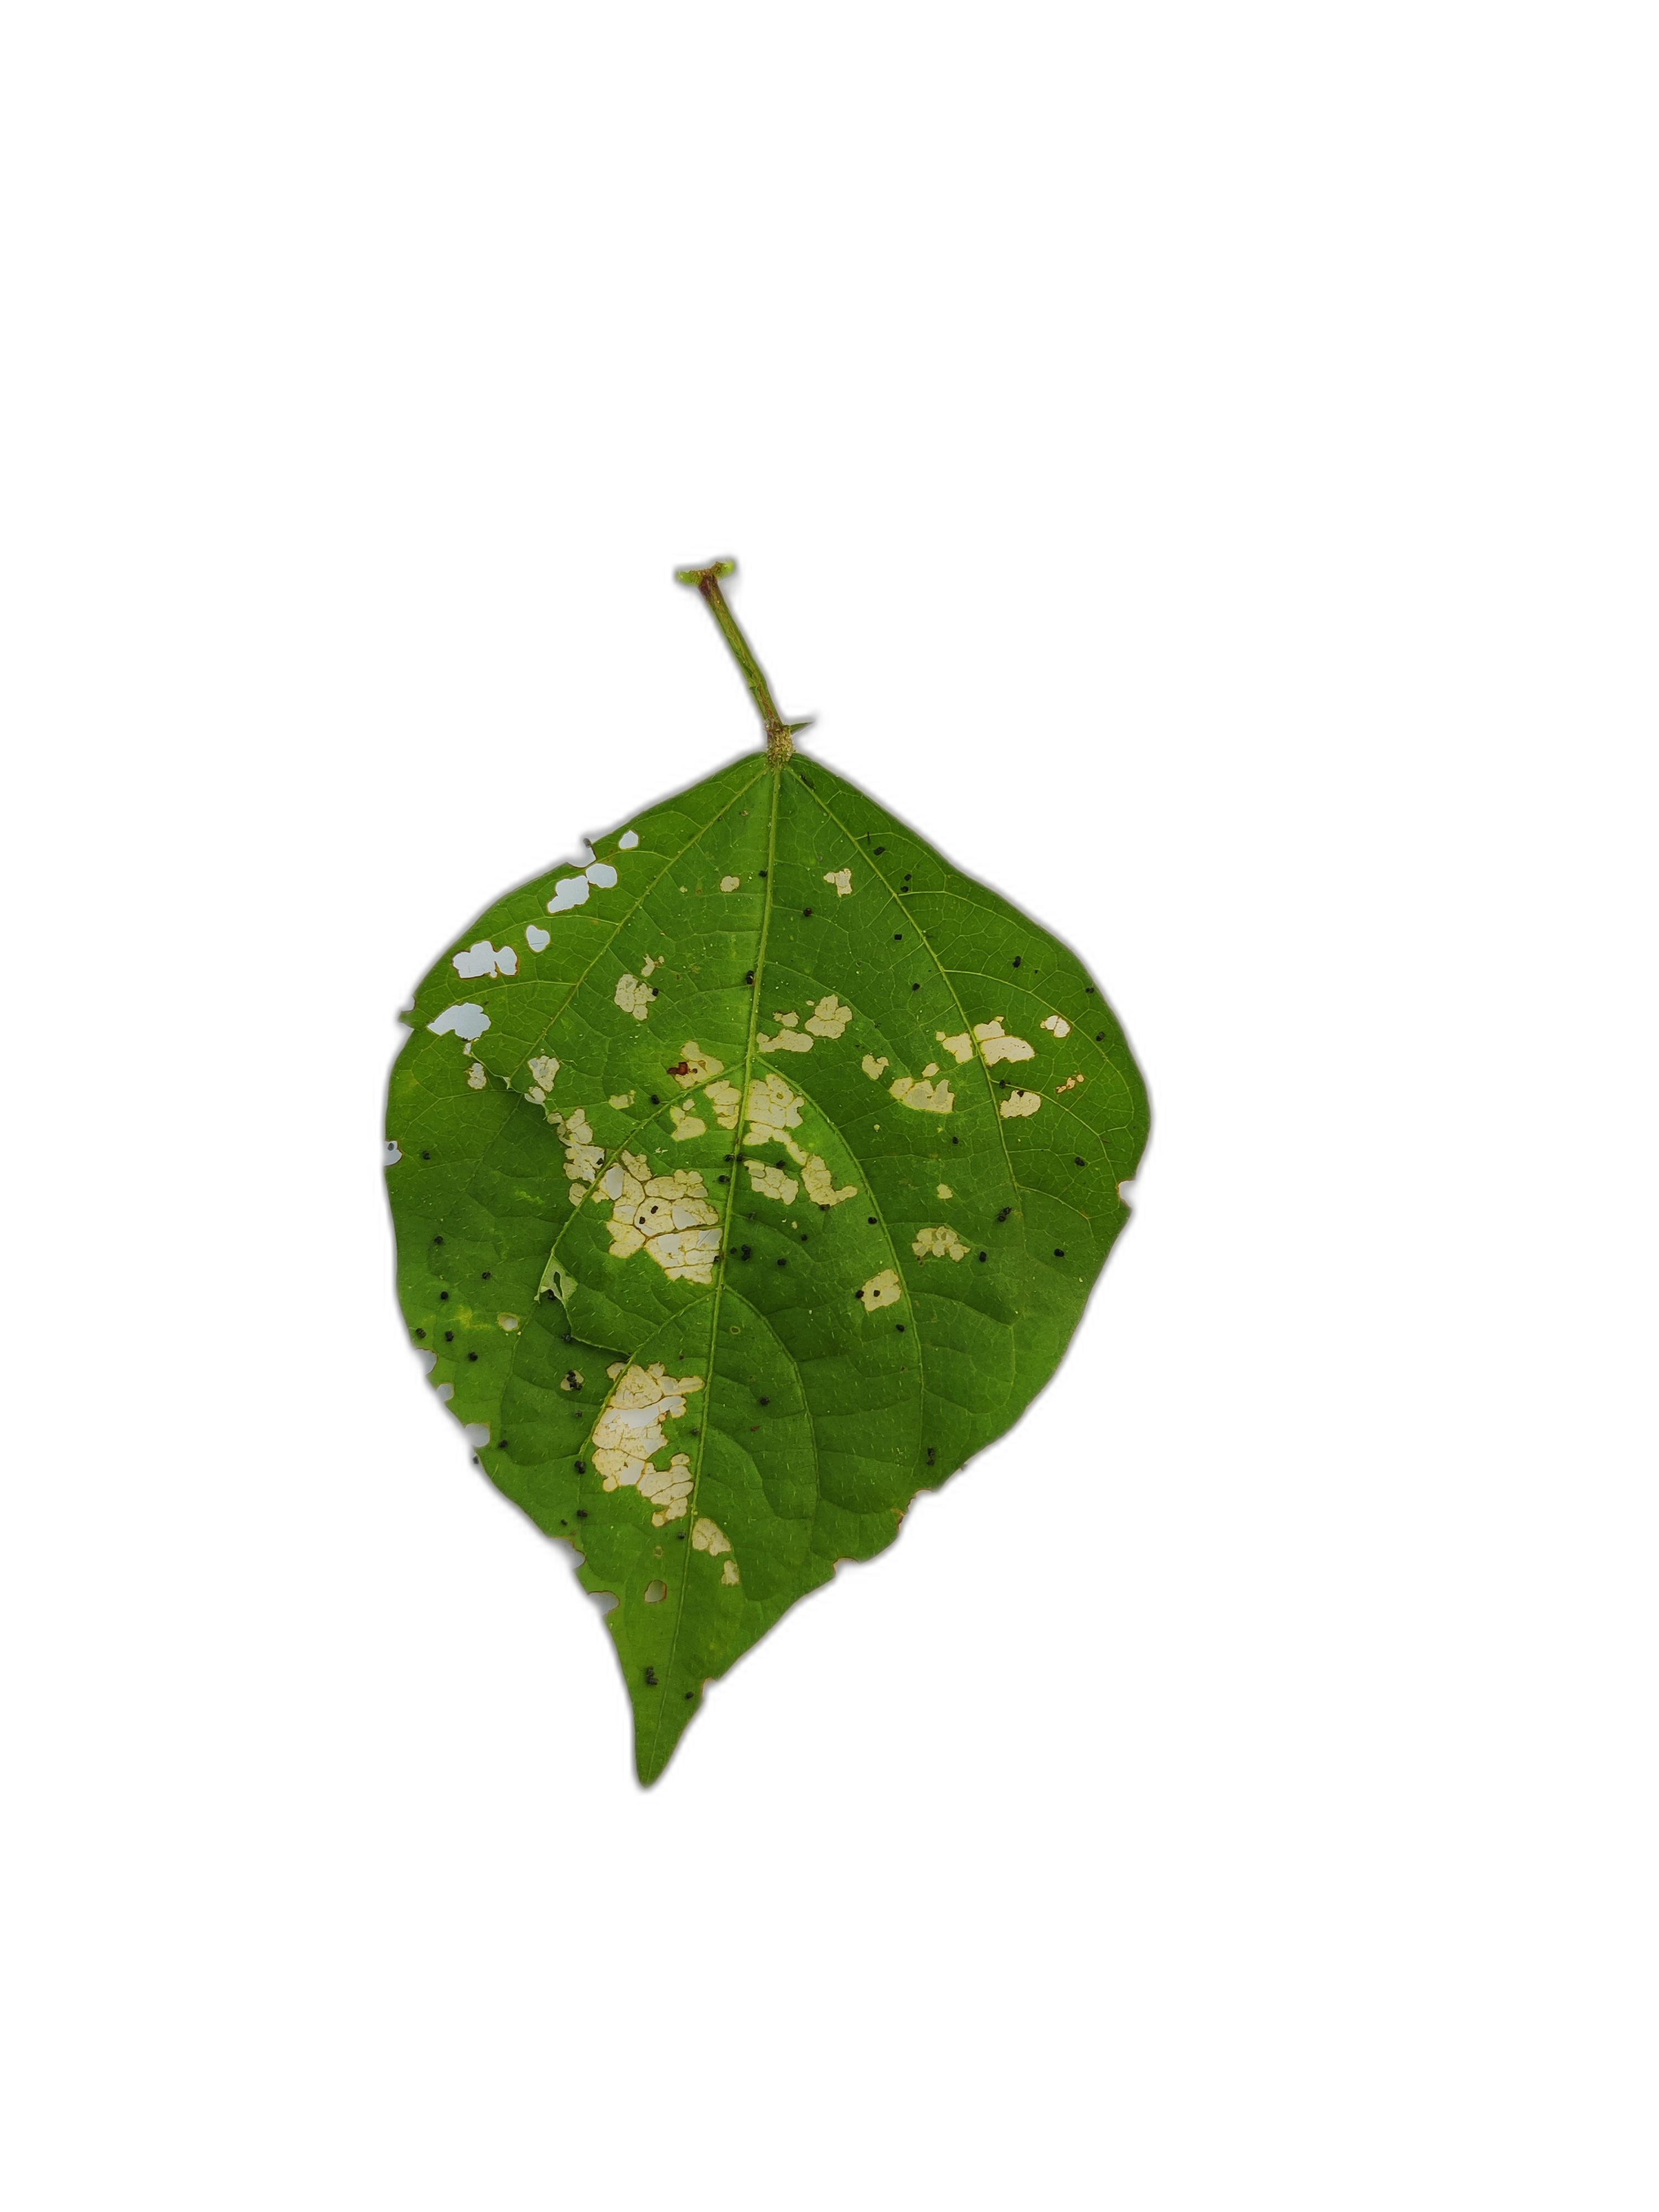
Label: Insect